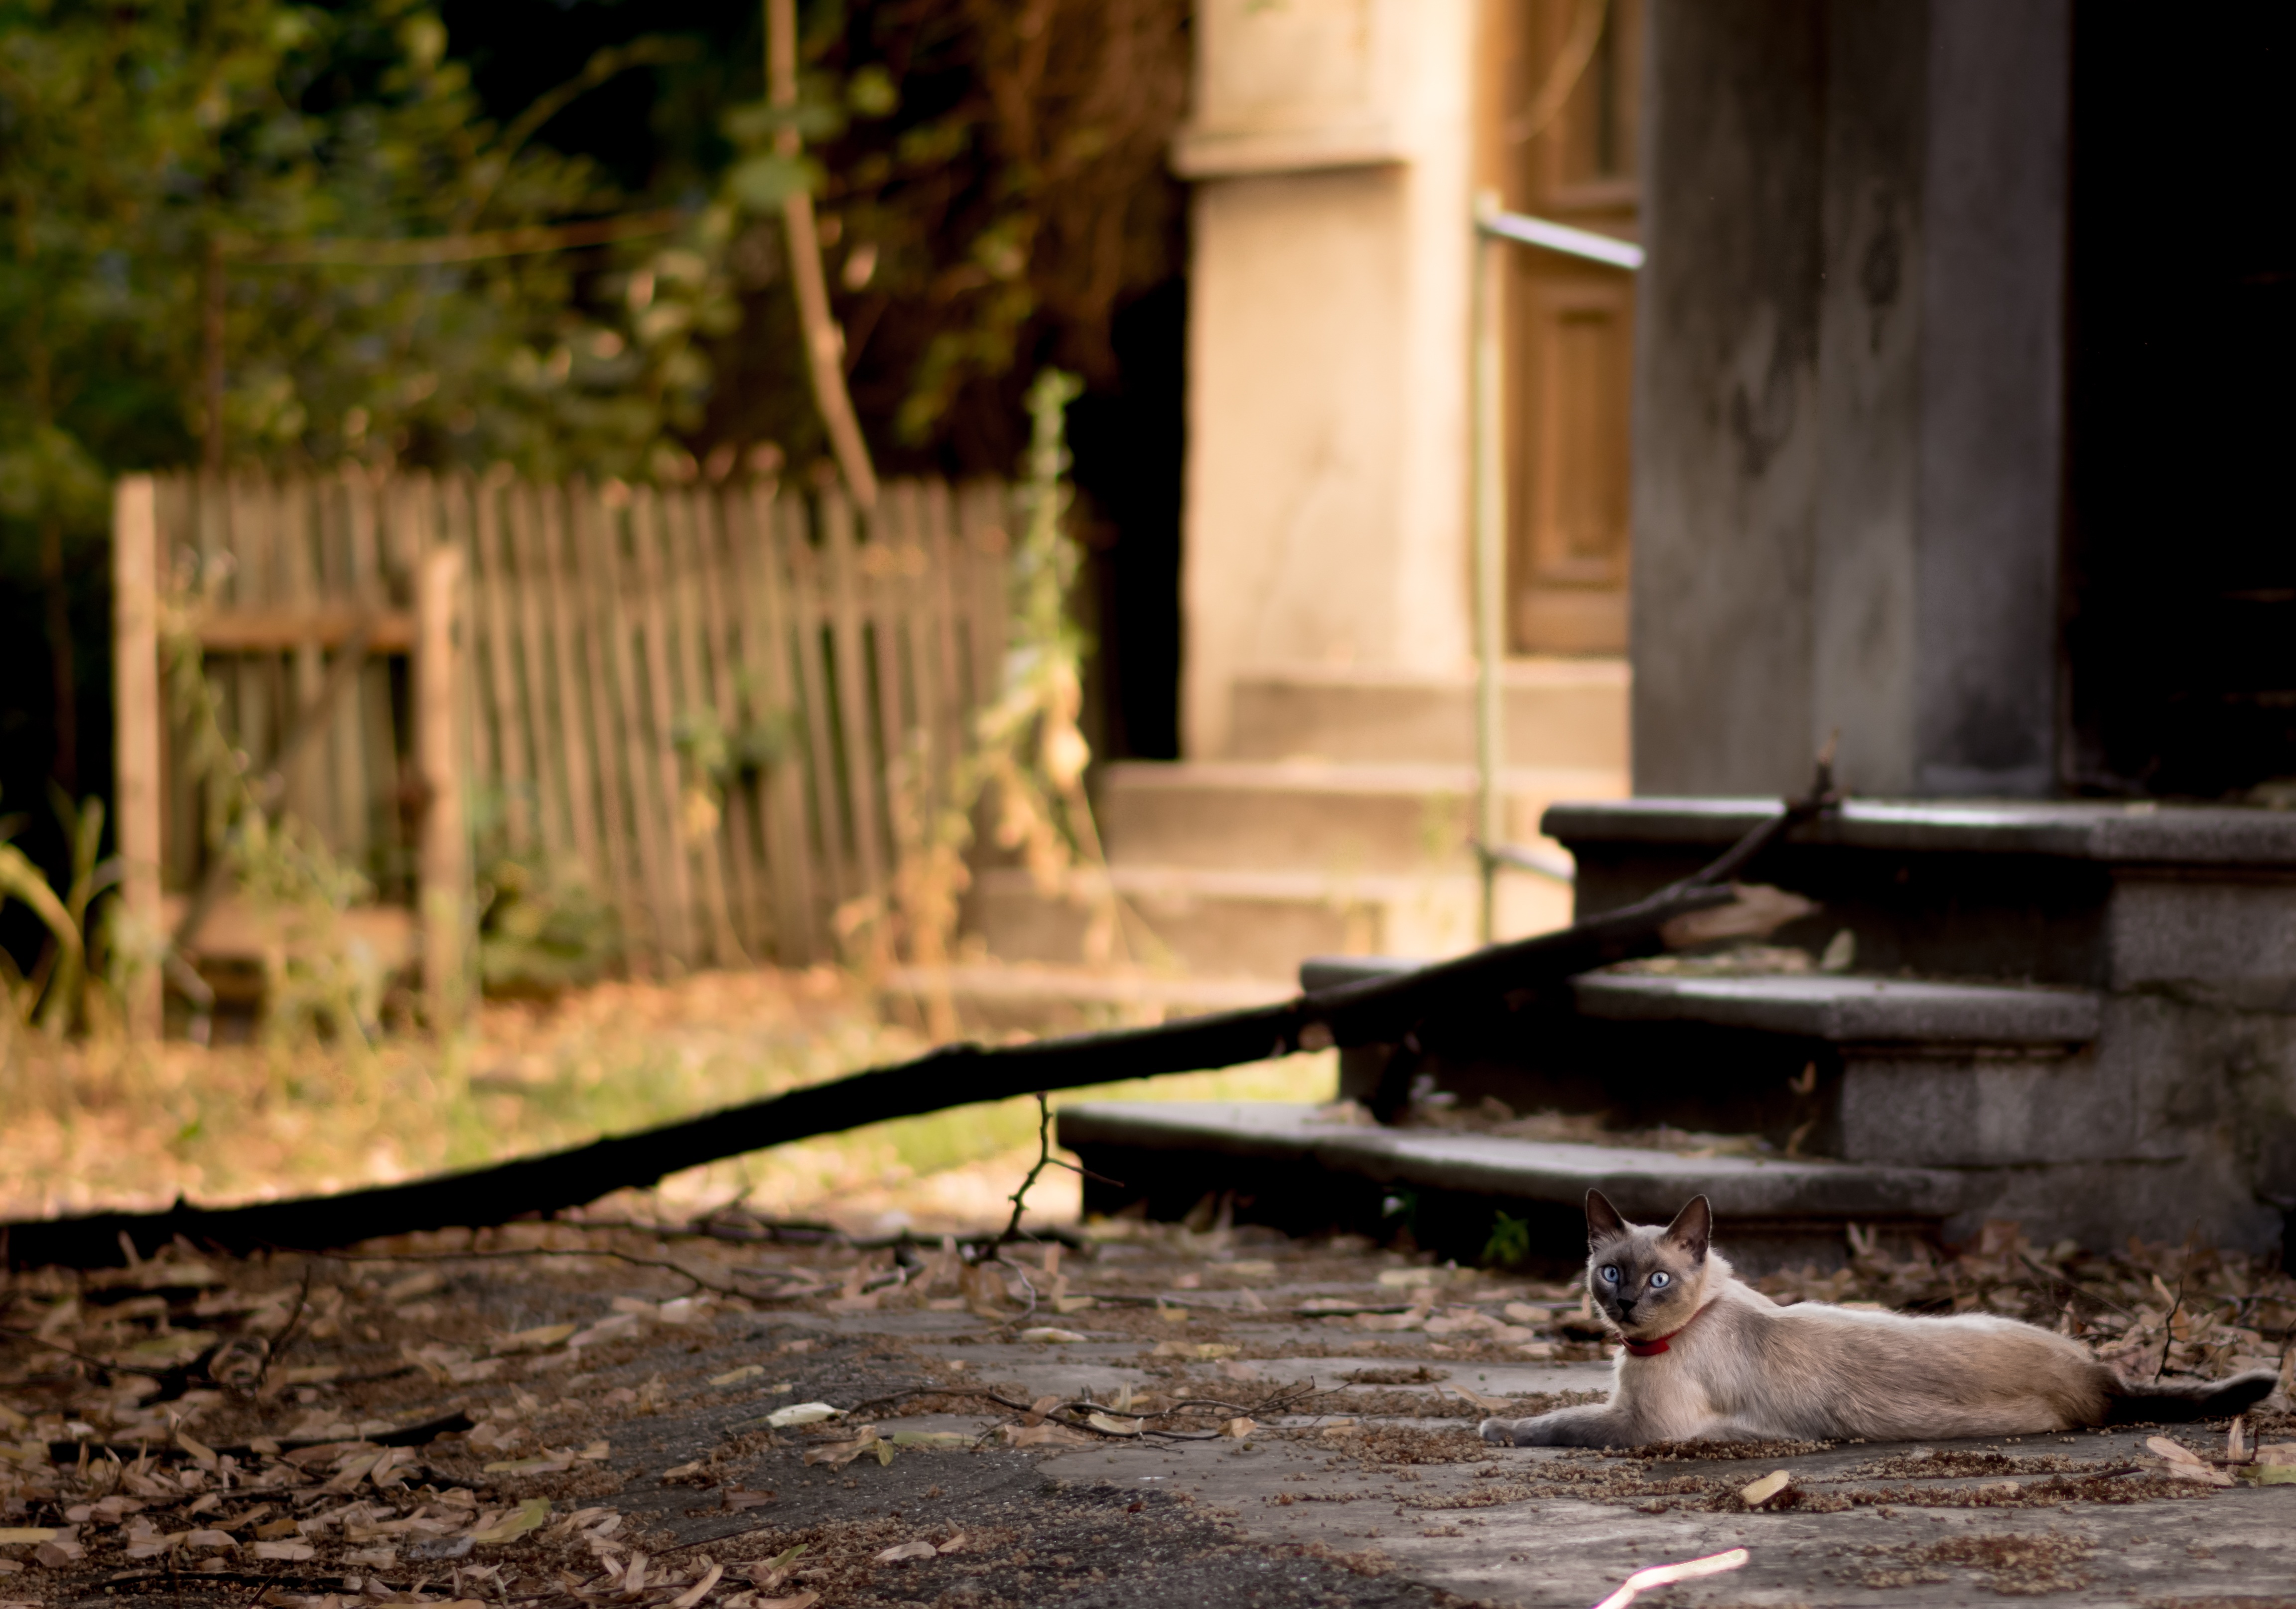
wood, autumn, backyard